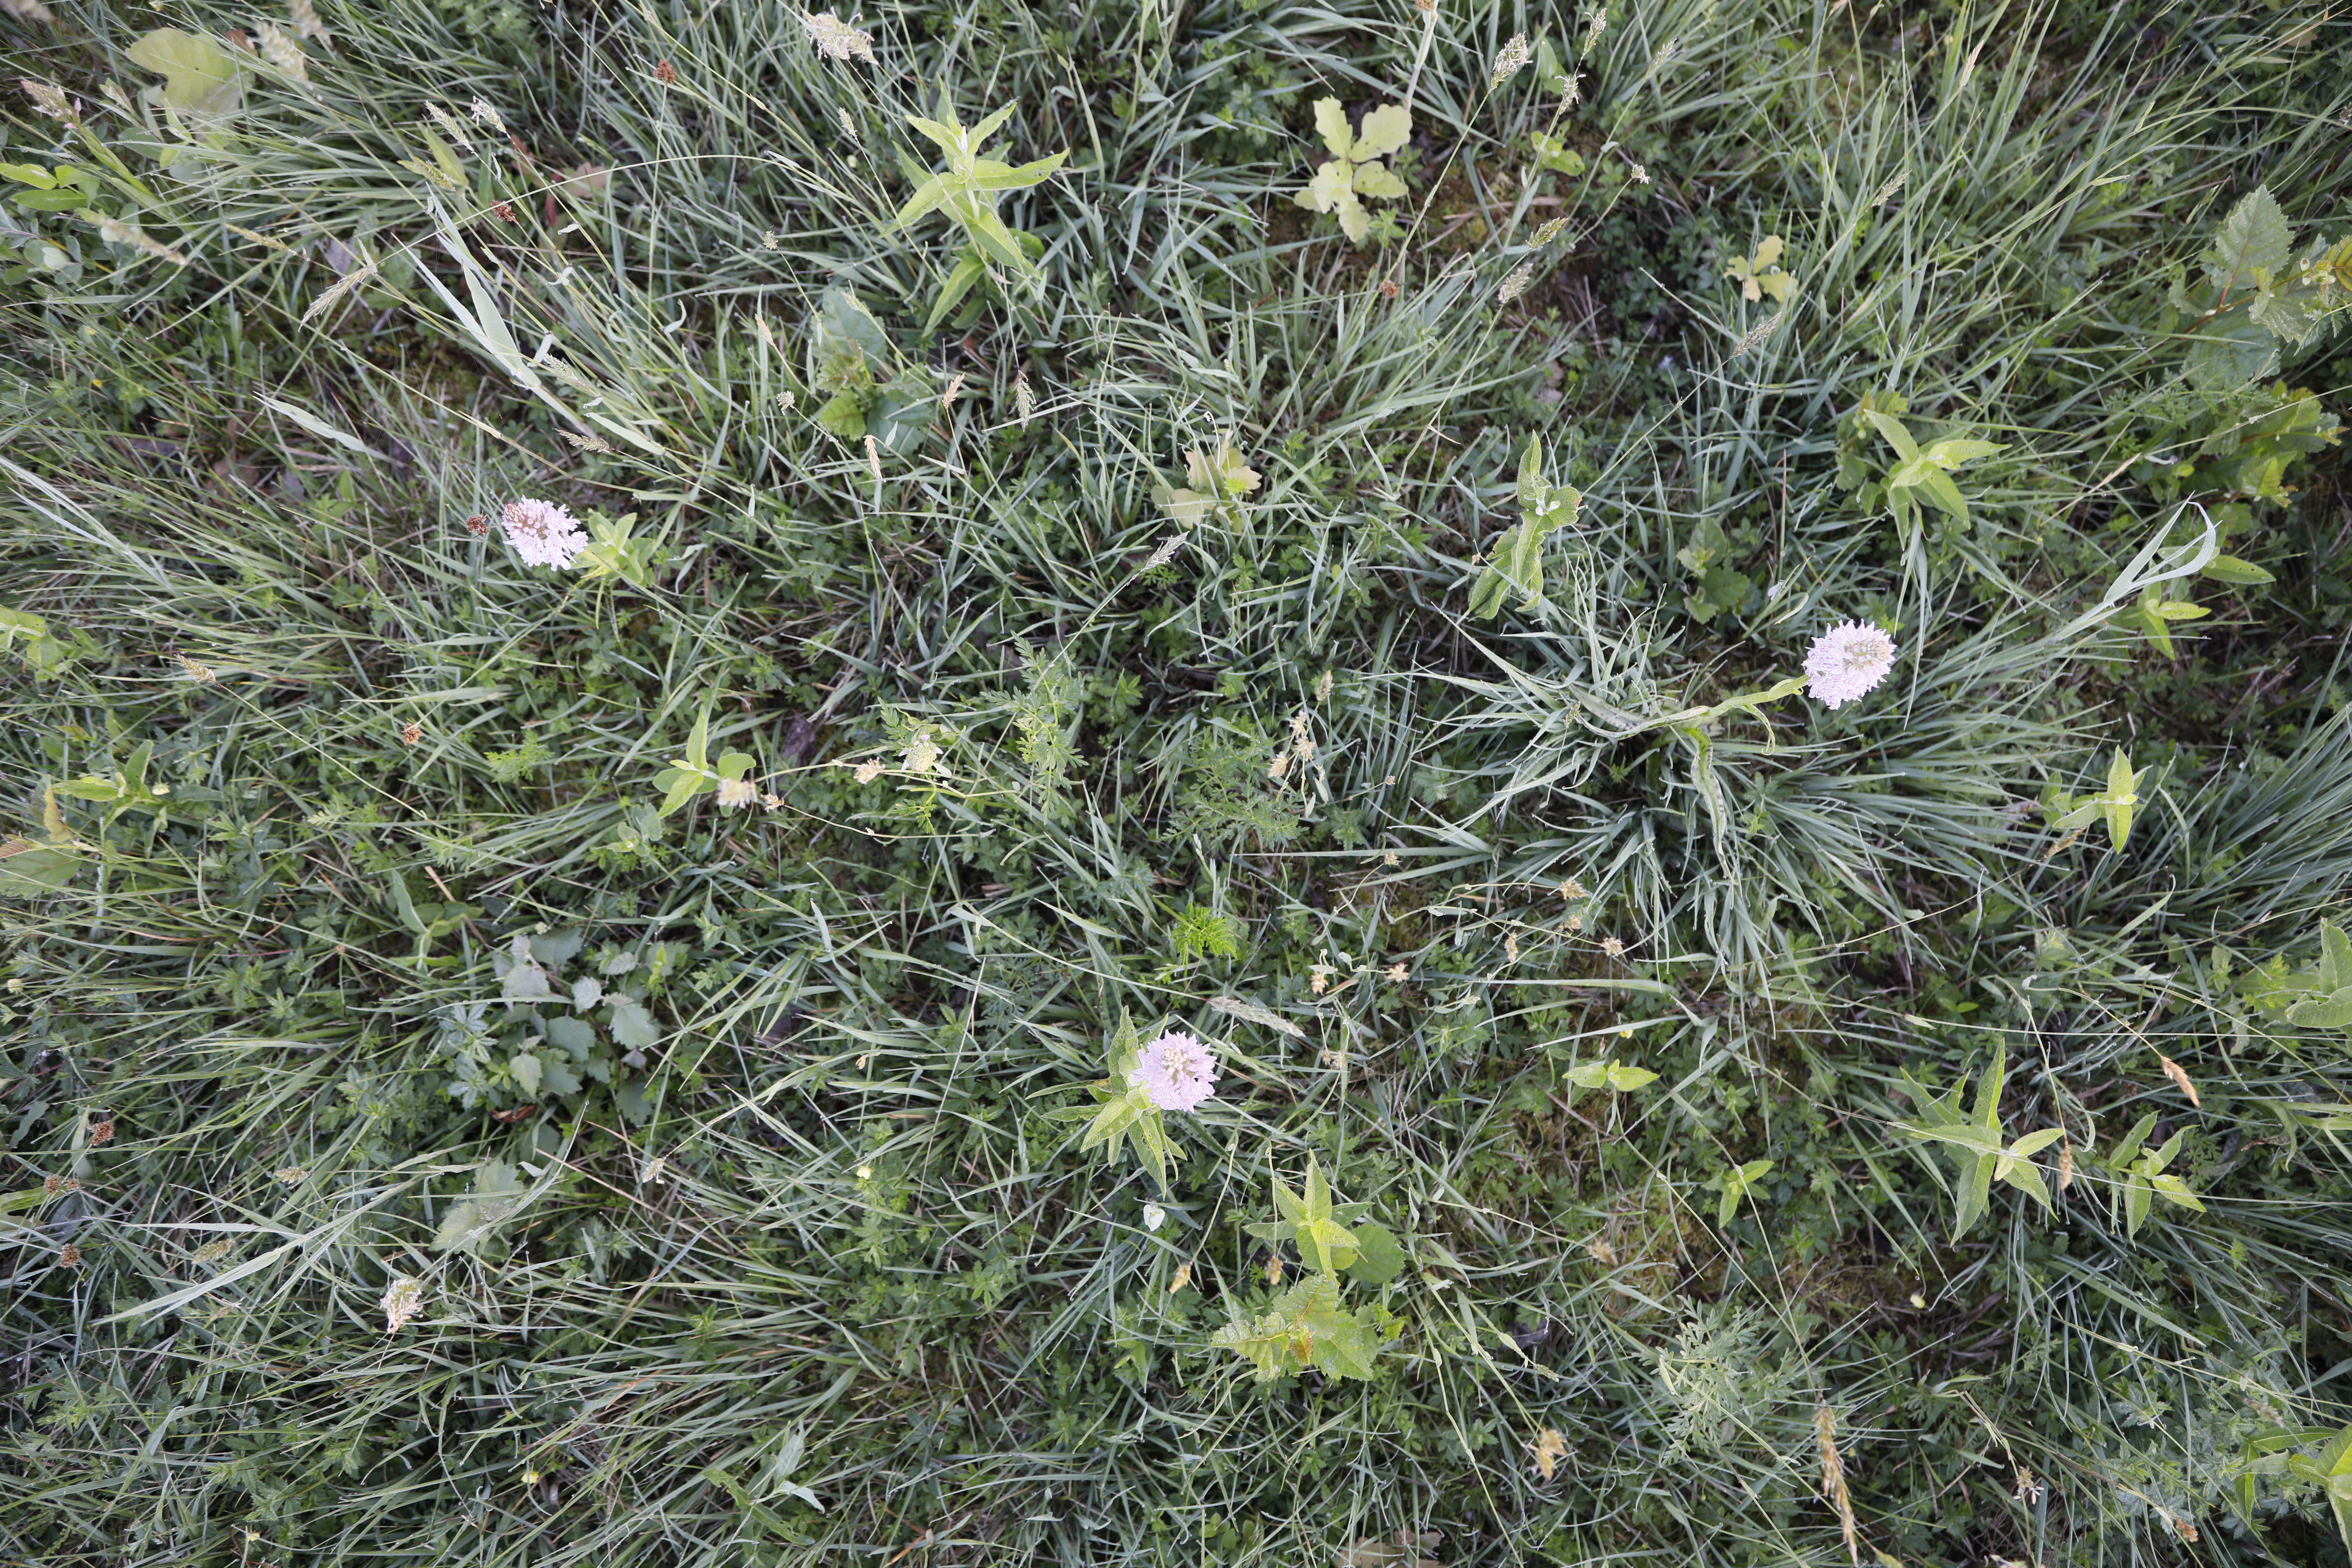
Plant species: Dactylorhiza maculata